Vyacheslav Konstantinovsky

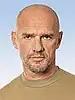
Official portrait, 2014

Vyacheslav Leonidovych Konstantinovsky (born 11 November 1960) is a Ukrainian businessman and politician who served as a People's Deputy of Ukraine from Ukraine's 220th electoral district from 2014 until his resignation in 2017.